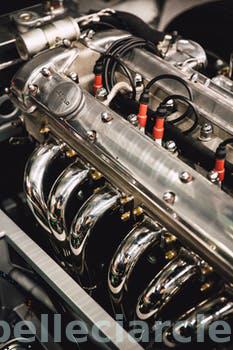
Label: Watermark